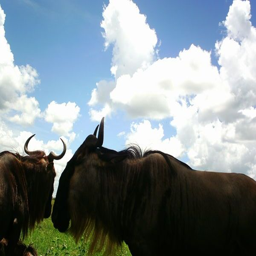
i just classified this image of animal on website !